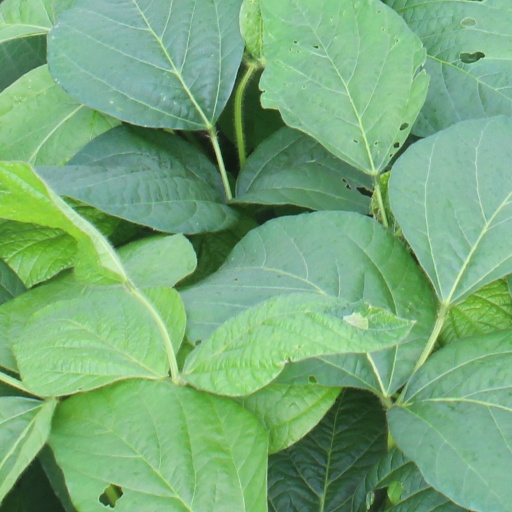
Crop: soybean